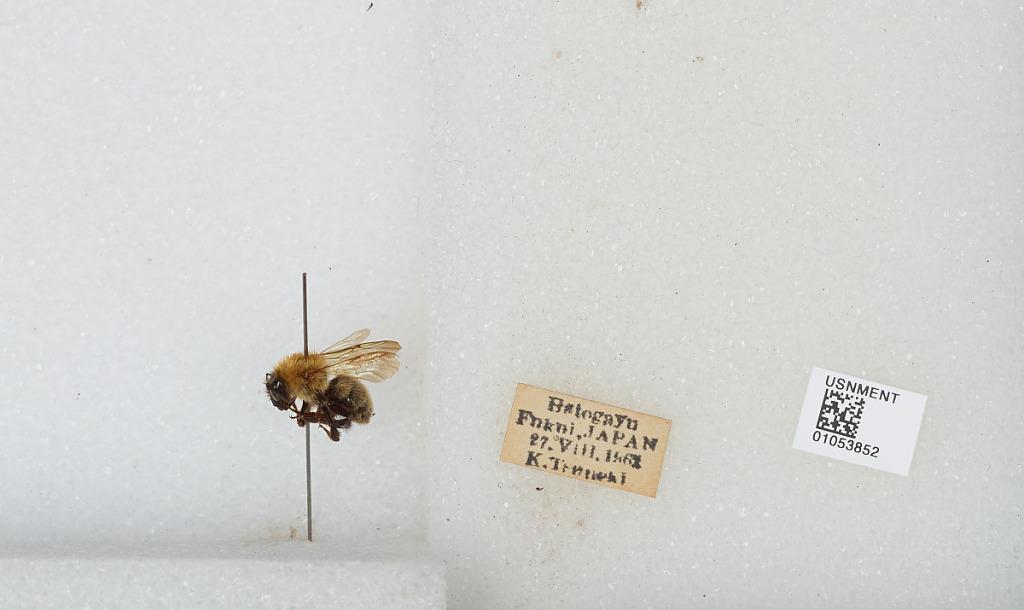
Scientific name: Bombus sp.
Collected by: K. Tsuneki
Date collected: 1962-8-27
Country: Japan
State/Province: Fukui
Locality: Batogayu